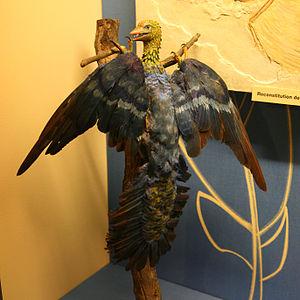
Reconstitution d'un archéopteryx, exposée au muséum d'Histoire Naturelle de Genève